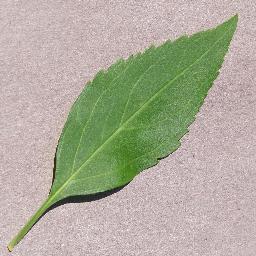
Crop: cherry
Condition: (including_sour)_healthy